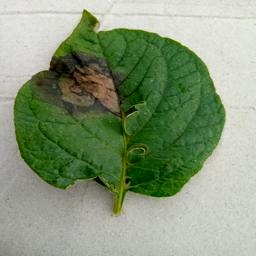
Etiqueta: Late Blight